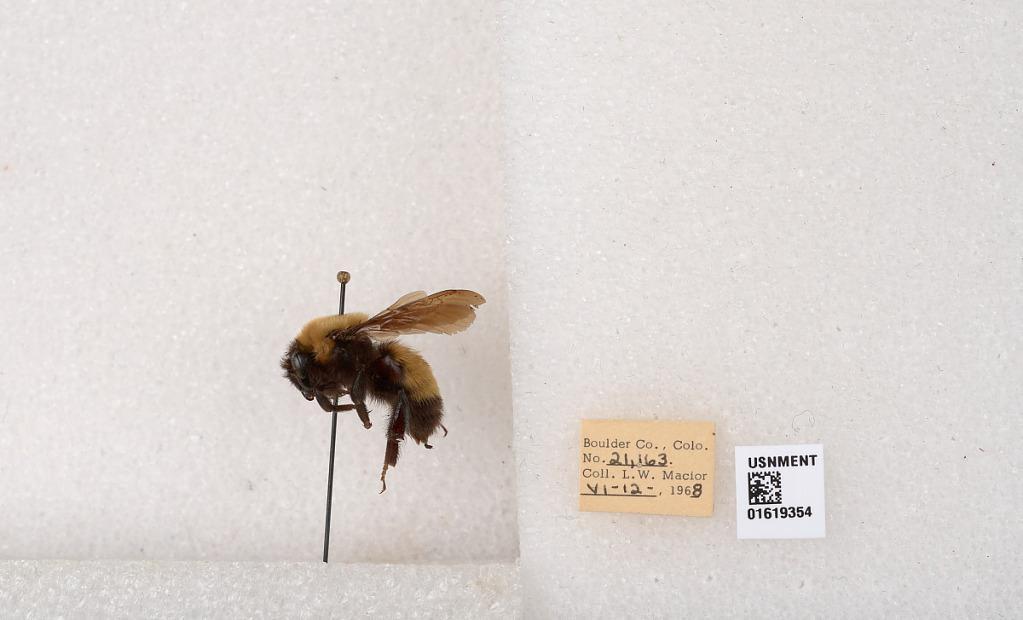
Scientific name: Bombus (Bombus) nevadensis Cresson